Northeast Syrtis

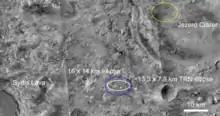
Landing ellipse of NE Syrtis, Mars. The blue oval is Northeast Syrtis landing ellipse. The white oval is the smaller anding ellipse with Terrain-Relative Navigation technique. The yellow oval is another potential landing site, Jezero landing ellipse. The context image is CTX (Context Camera) onboard Mars Reconnaissance Orbiter.

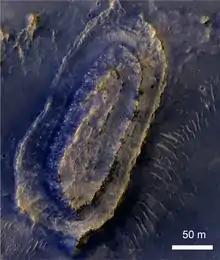
Mesa unit in Northeast Syrtis, Mars.

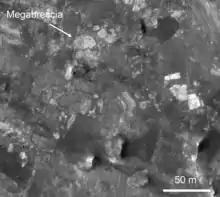
Megabreccia in Northeast Syrtis.

The mesa is one of the interesting locations. It consists of five subunits: crater-retaining cap, boulder-shedding slopes exposing lightened blocks, olivine-carbonate unit, Fe/Mg-phyllosilicate, allowing easy to access diverse rocks.